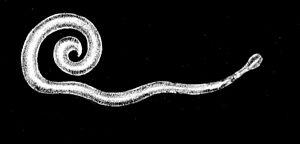
Oxyuris vermicularis = Enterobius vermicularis - mâle
L'oxyurose est une parasitose digestive due à un ver nématode de petite taille, l'Enterobius vermicularis, communément nommé « oxyure ». Il s'agit d'une affection bénigne et très fréquente, survenant surtout chez l'enfant.